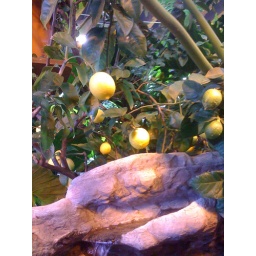
crazy nursery on pier in red hook, with a live lemon tree indoors